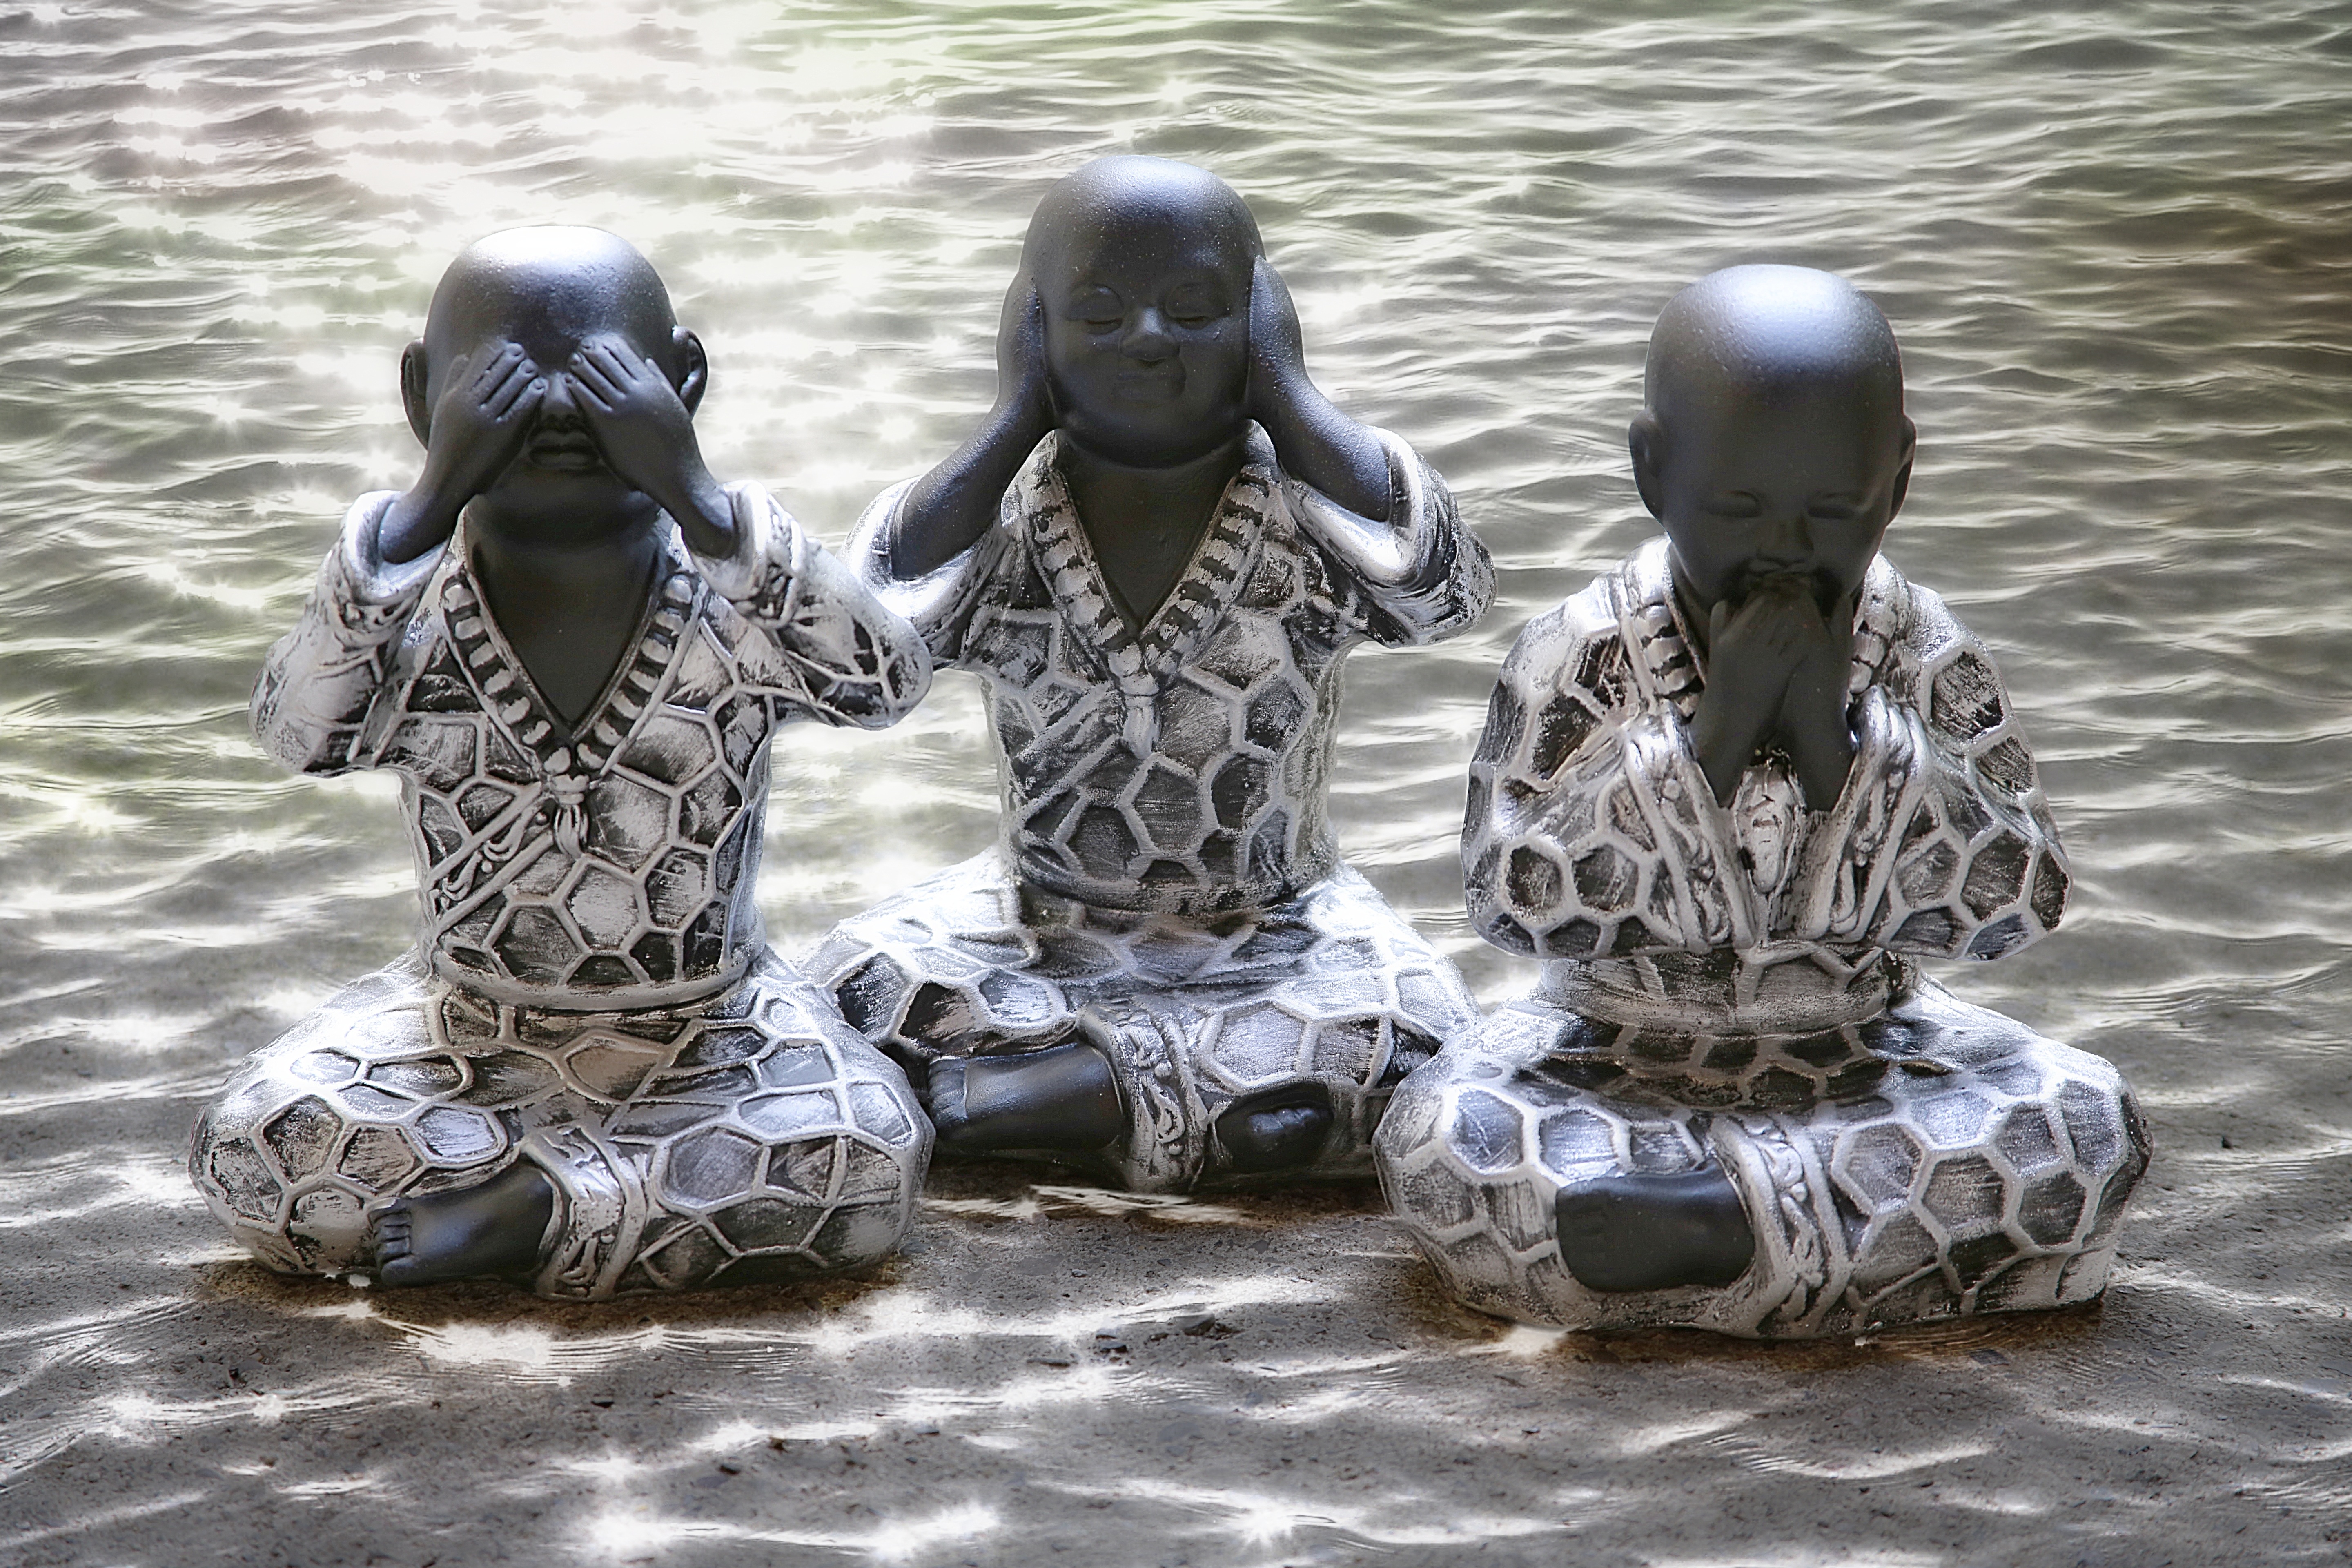
tranquility, statue, relax, balance, buddhism, zen, sculpture, relaxation, meditation, philosophy, buddha, serenity, water bird, tibetan, wisdom